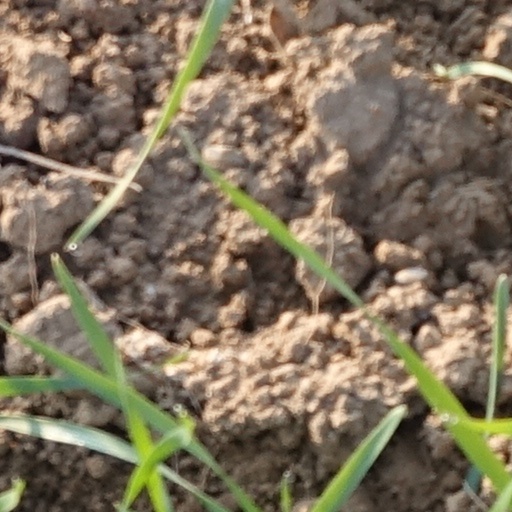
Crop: wheat